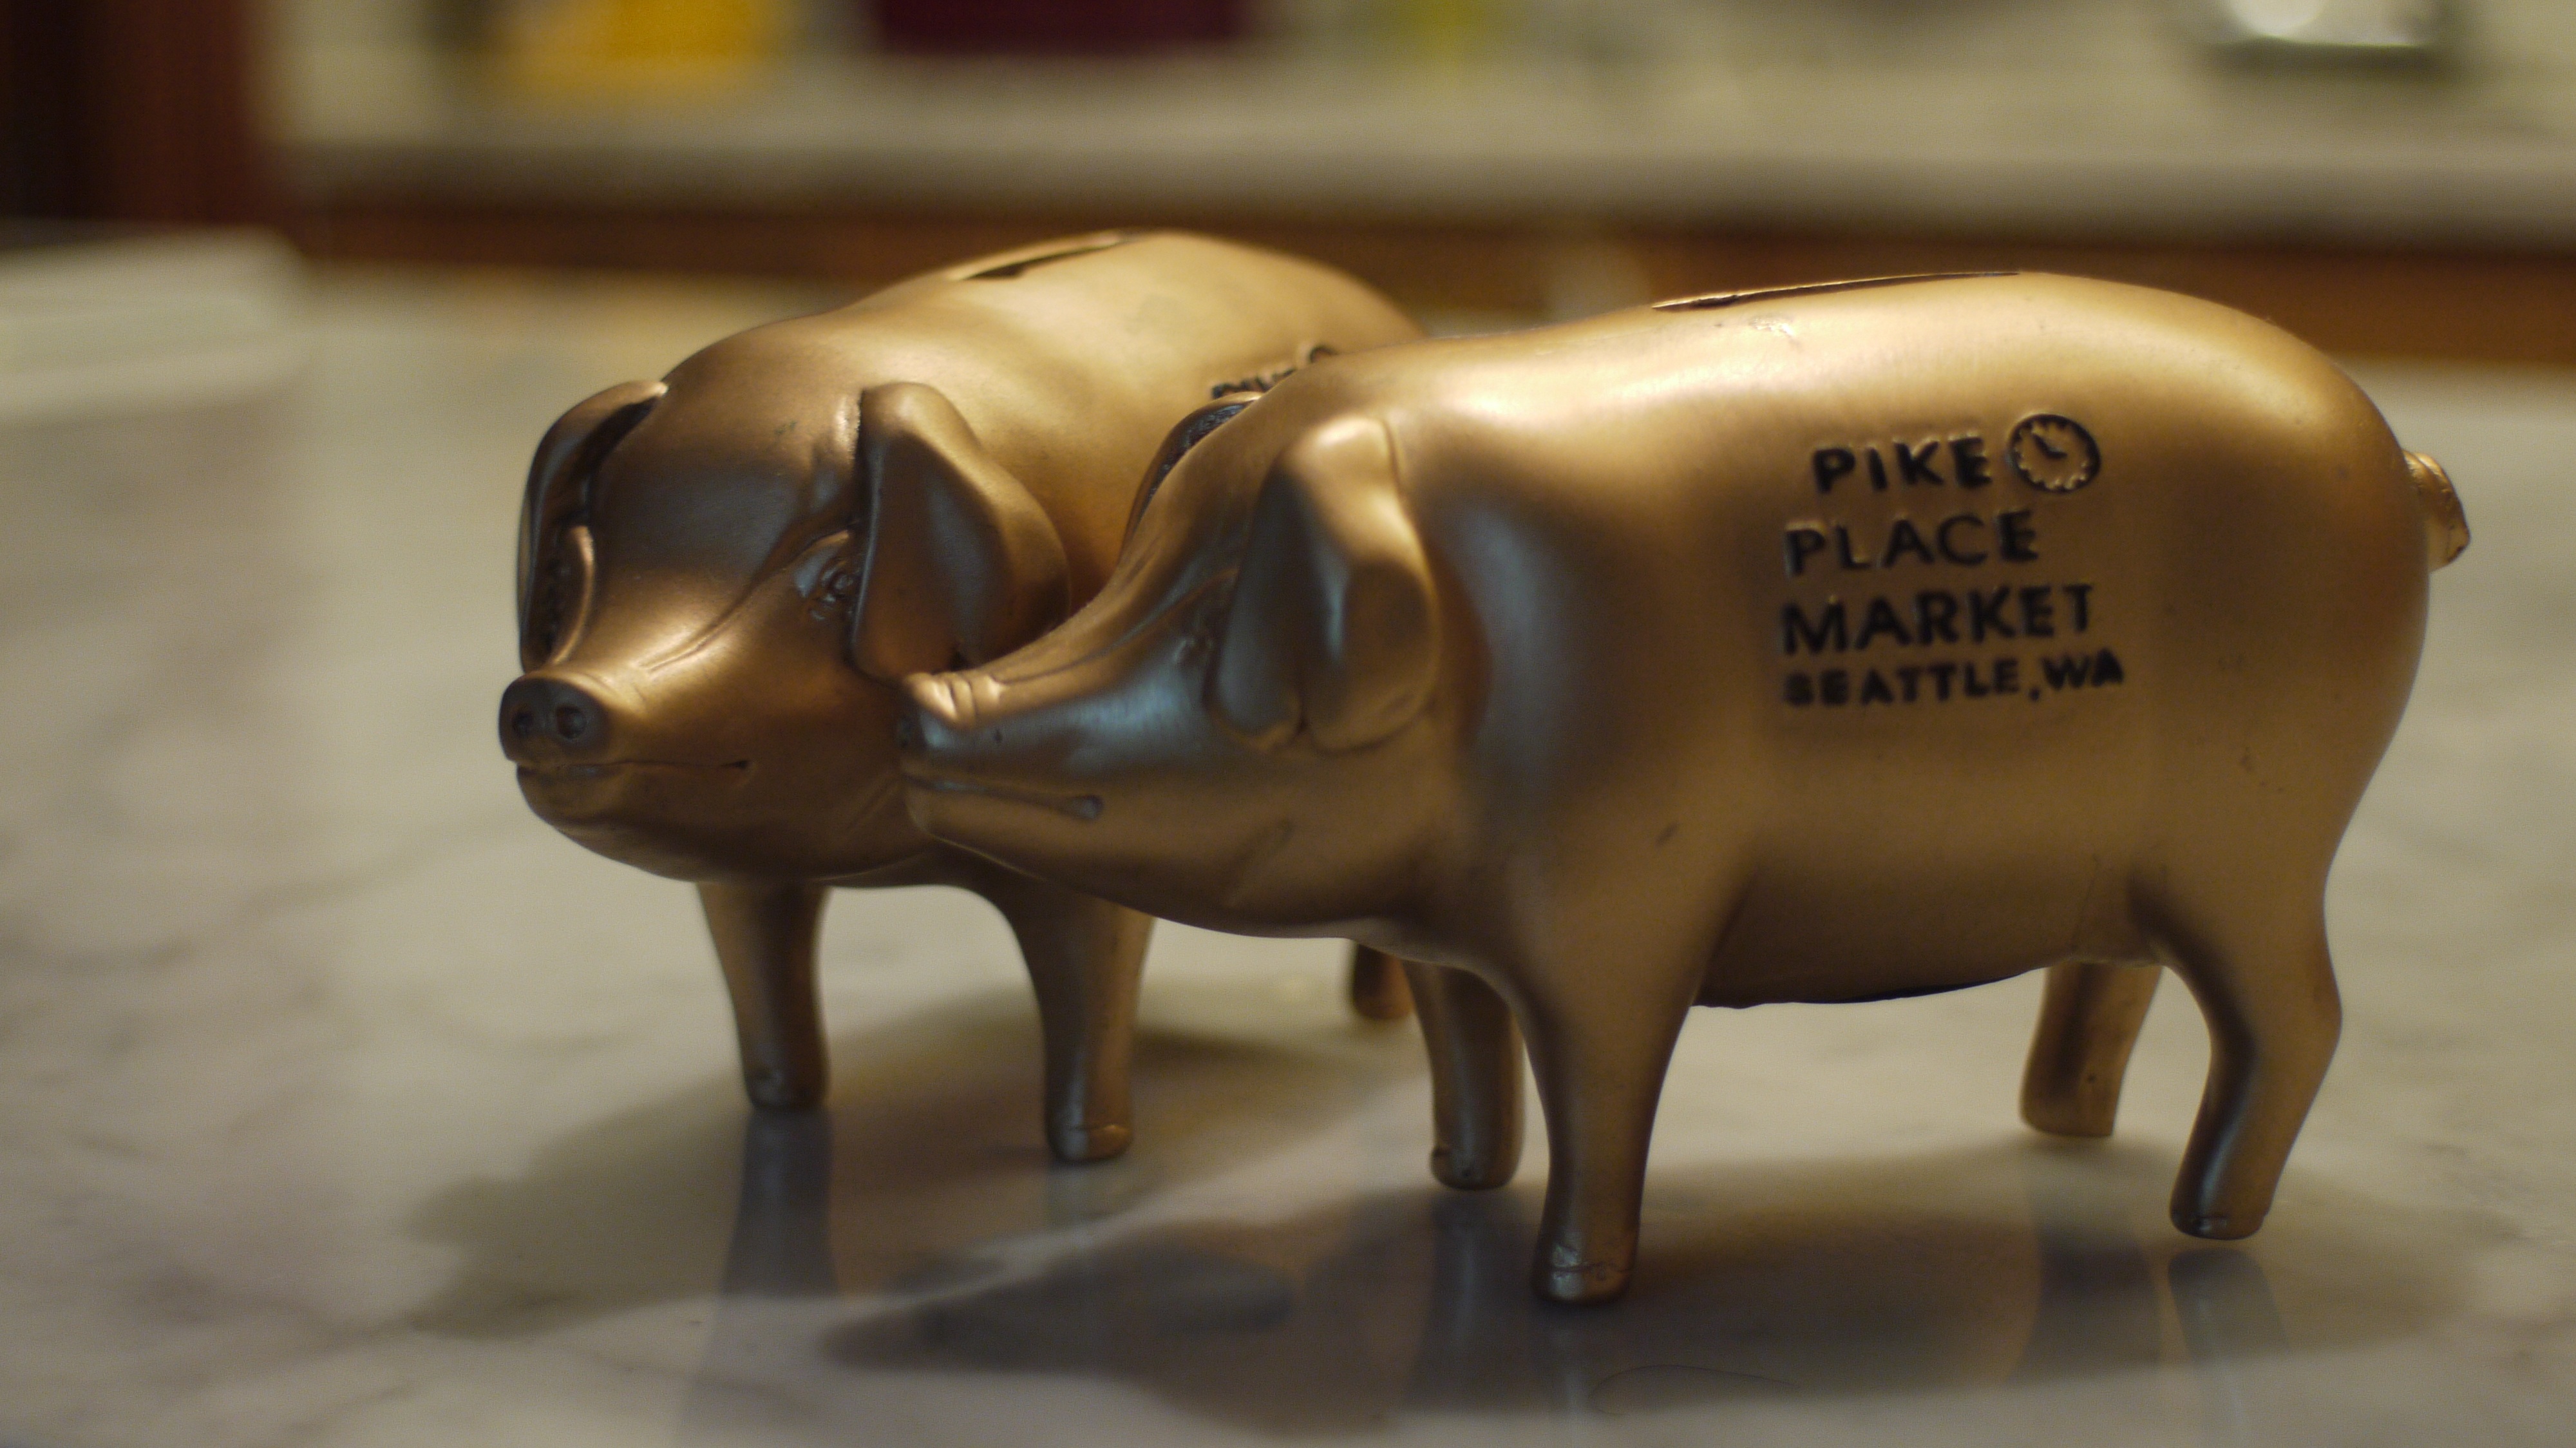
horn, food, mammal, seattle, bull, sculpture, art, gold, marble, piggy bank, pig, souvenirs, cattle like mammal